Padmāvatī

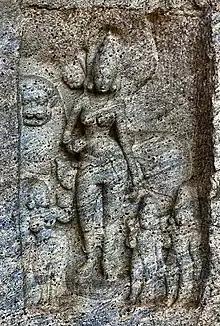
9th century Padmavati relief in Chitharal Jain Monuments

Goddess Padmavati along with Ambika and Chakreshvari are held as esteemed deities and worshipped by Jains along with tirthankaras. Ambika and Padmavati are associated with tantric rituals. Both Padmavati and Dharanendra are revered exclusively as powerful intercessor deities. These tantric rites involves "yantra-vidhi", "pitha-sthapana" and "mantra-puja". Friday of every week is a particularly popular day to worship the Goddess.